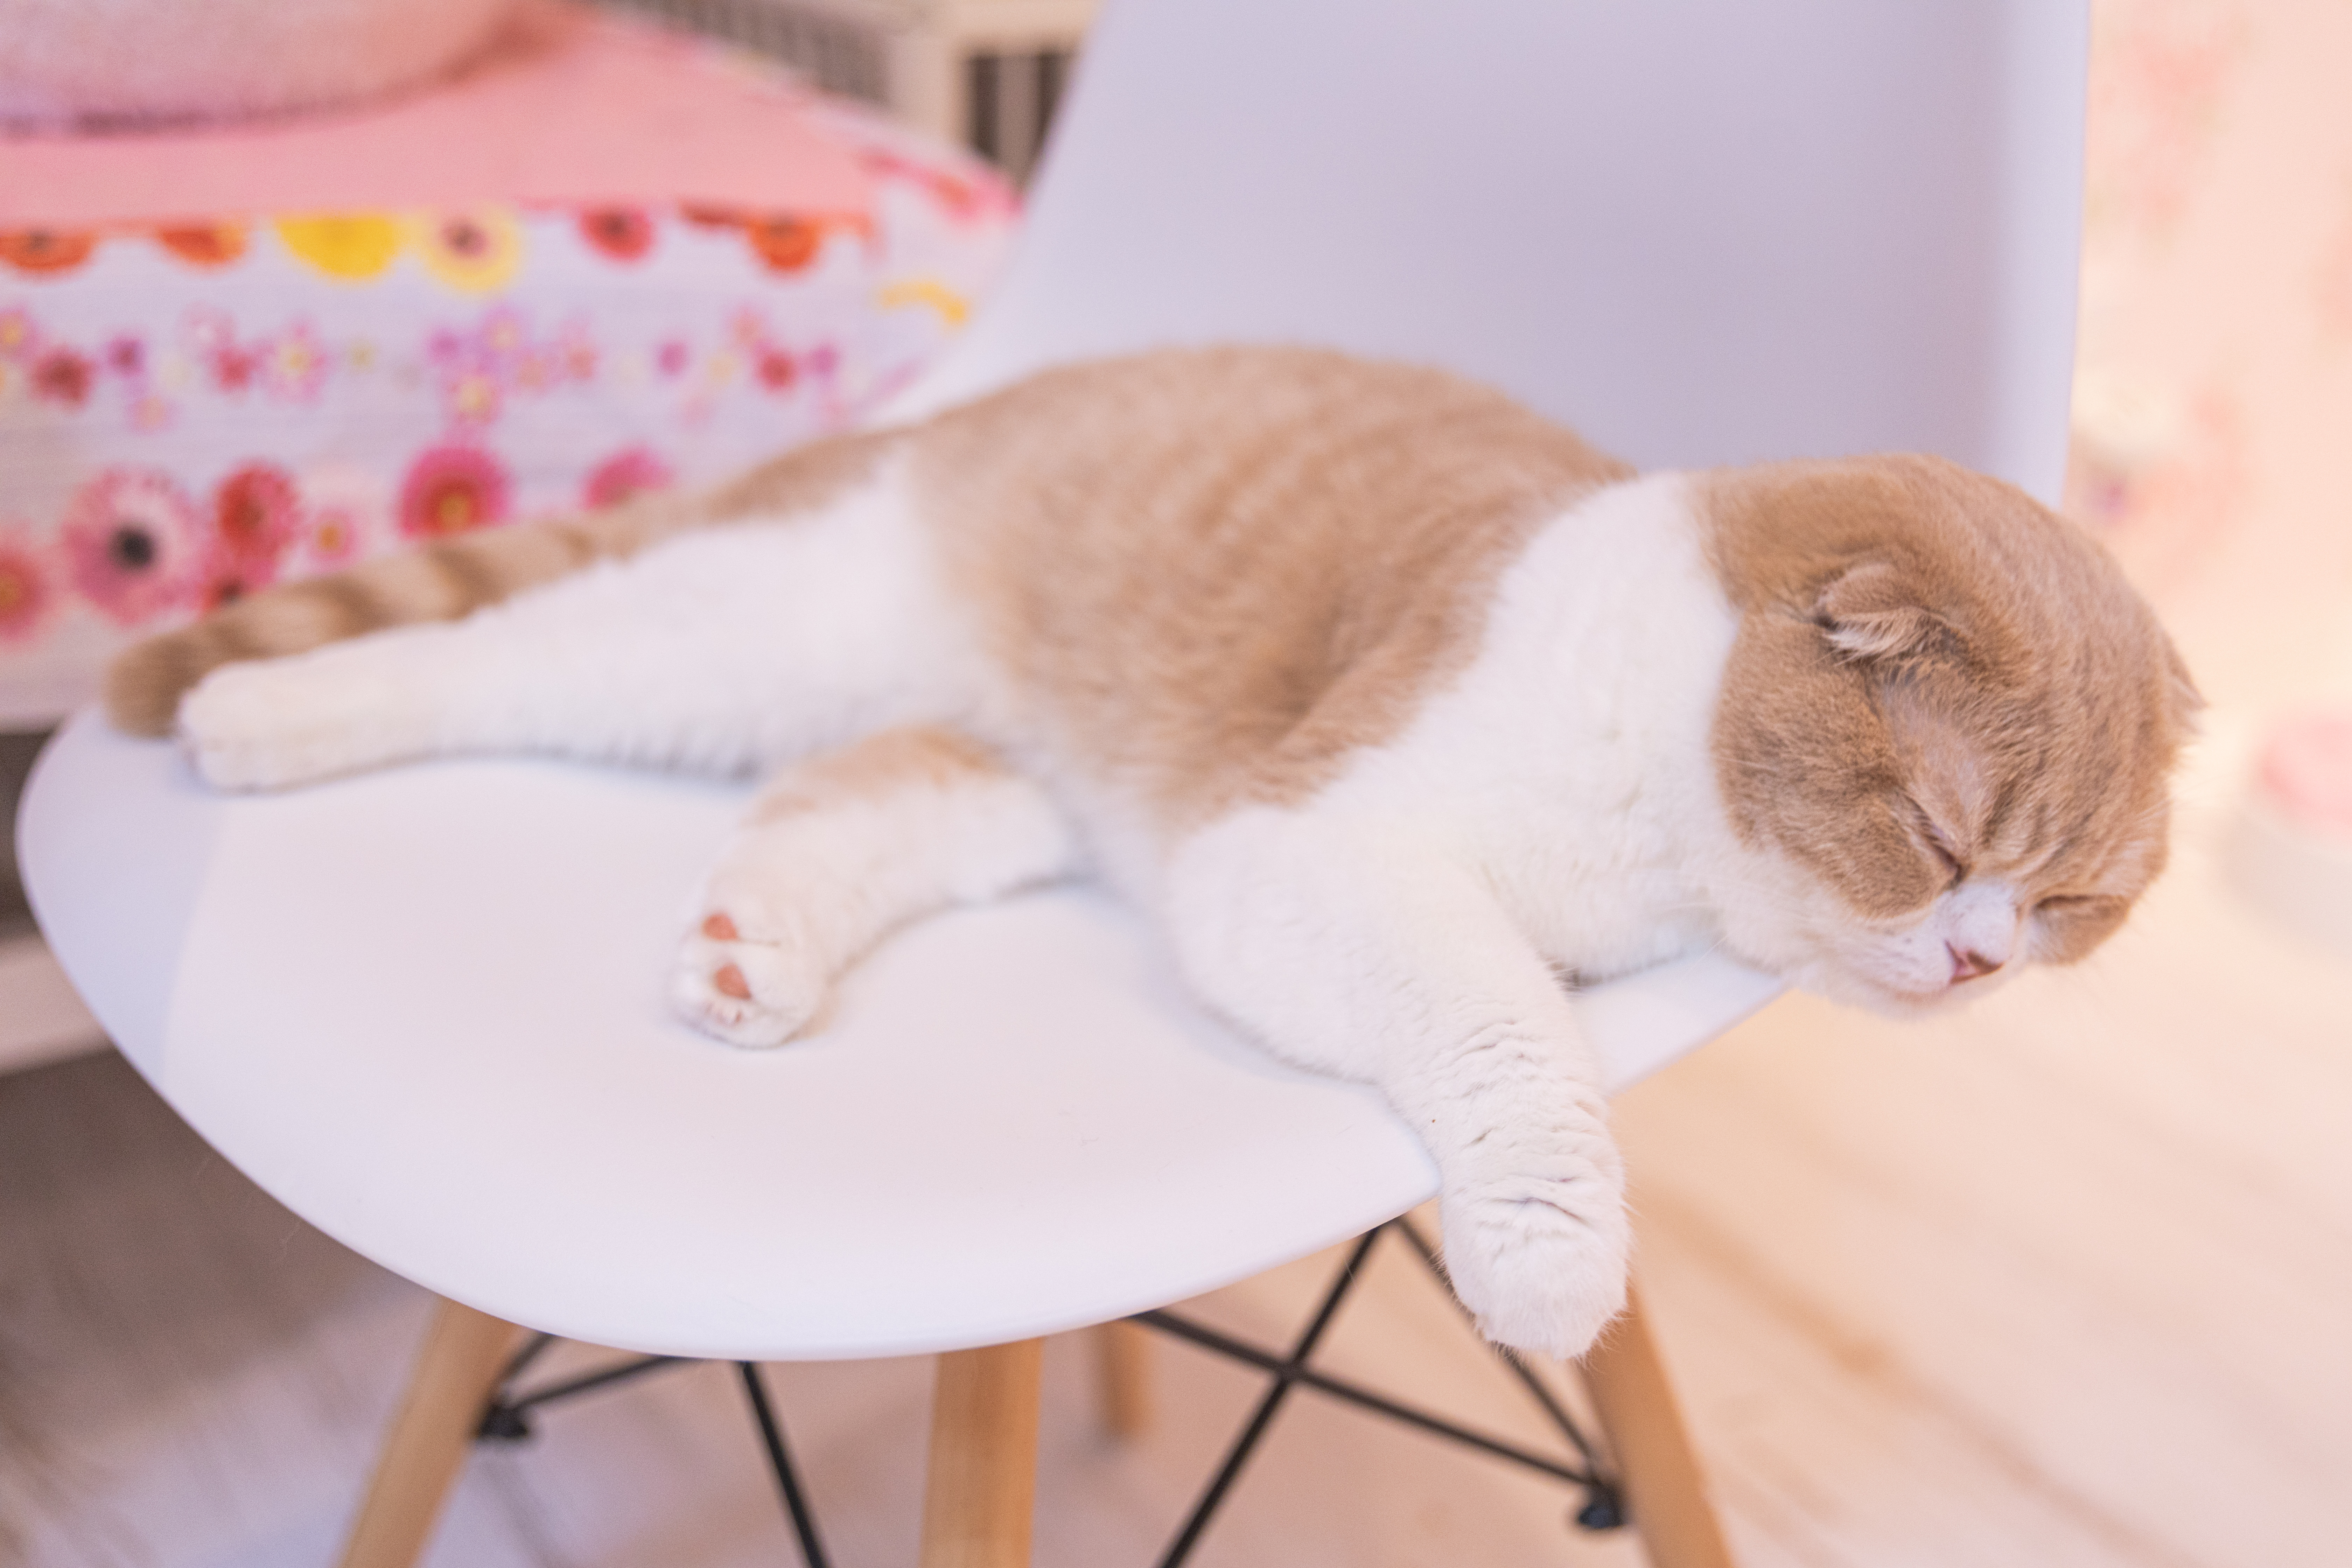
cat, small to medium sized cats, felidae, scottish fold, carnivore, whiskers, leg, kitten, fawn, tail, munchkin, british shorthair, ear